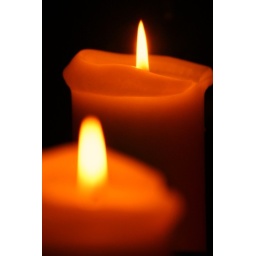
The candle is reflected in a mirror and it's the reflection that is in focus.